Qargi

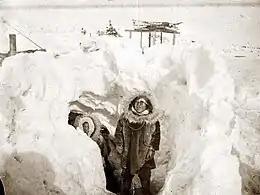
Qargi in the village of Stebbins, Alaska 1900

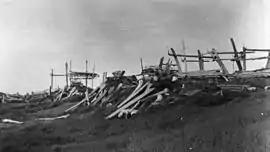
Semi-underground men's community house (Qargi) with bowhead whale bones, Tikiġaġmiut, Point Hope, Alaska, 1885

Qargi, Qasgi or Qasgiq (by the Yup'iks), Qaygiq (by the Cup'iks), Kashim (by the Russians), Kariyit, a traditional large semi-subterranean men's community house' (or "communal men's house, men's house, ceremonial house, council house, dance house, communal gathering place") of the Yup'ik and Inuit, also Deg Hit'an Athabaskans (at Anvik, Alaska), was used for public and ceremonial occasions and as a men's residence. The Qargi was the place where men built their boats, repaired their equipment, took sweat baths, educated young boys, and hosted community dances. Here people learned their oral history, songs and chants. Young boys and men learned to make tools and weapons while they listened to the traditions of their forefathers.